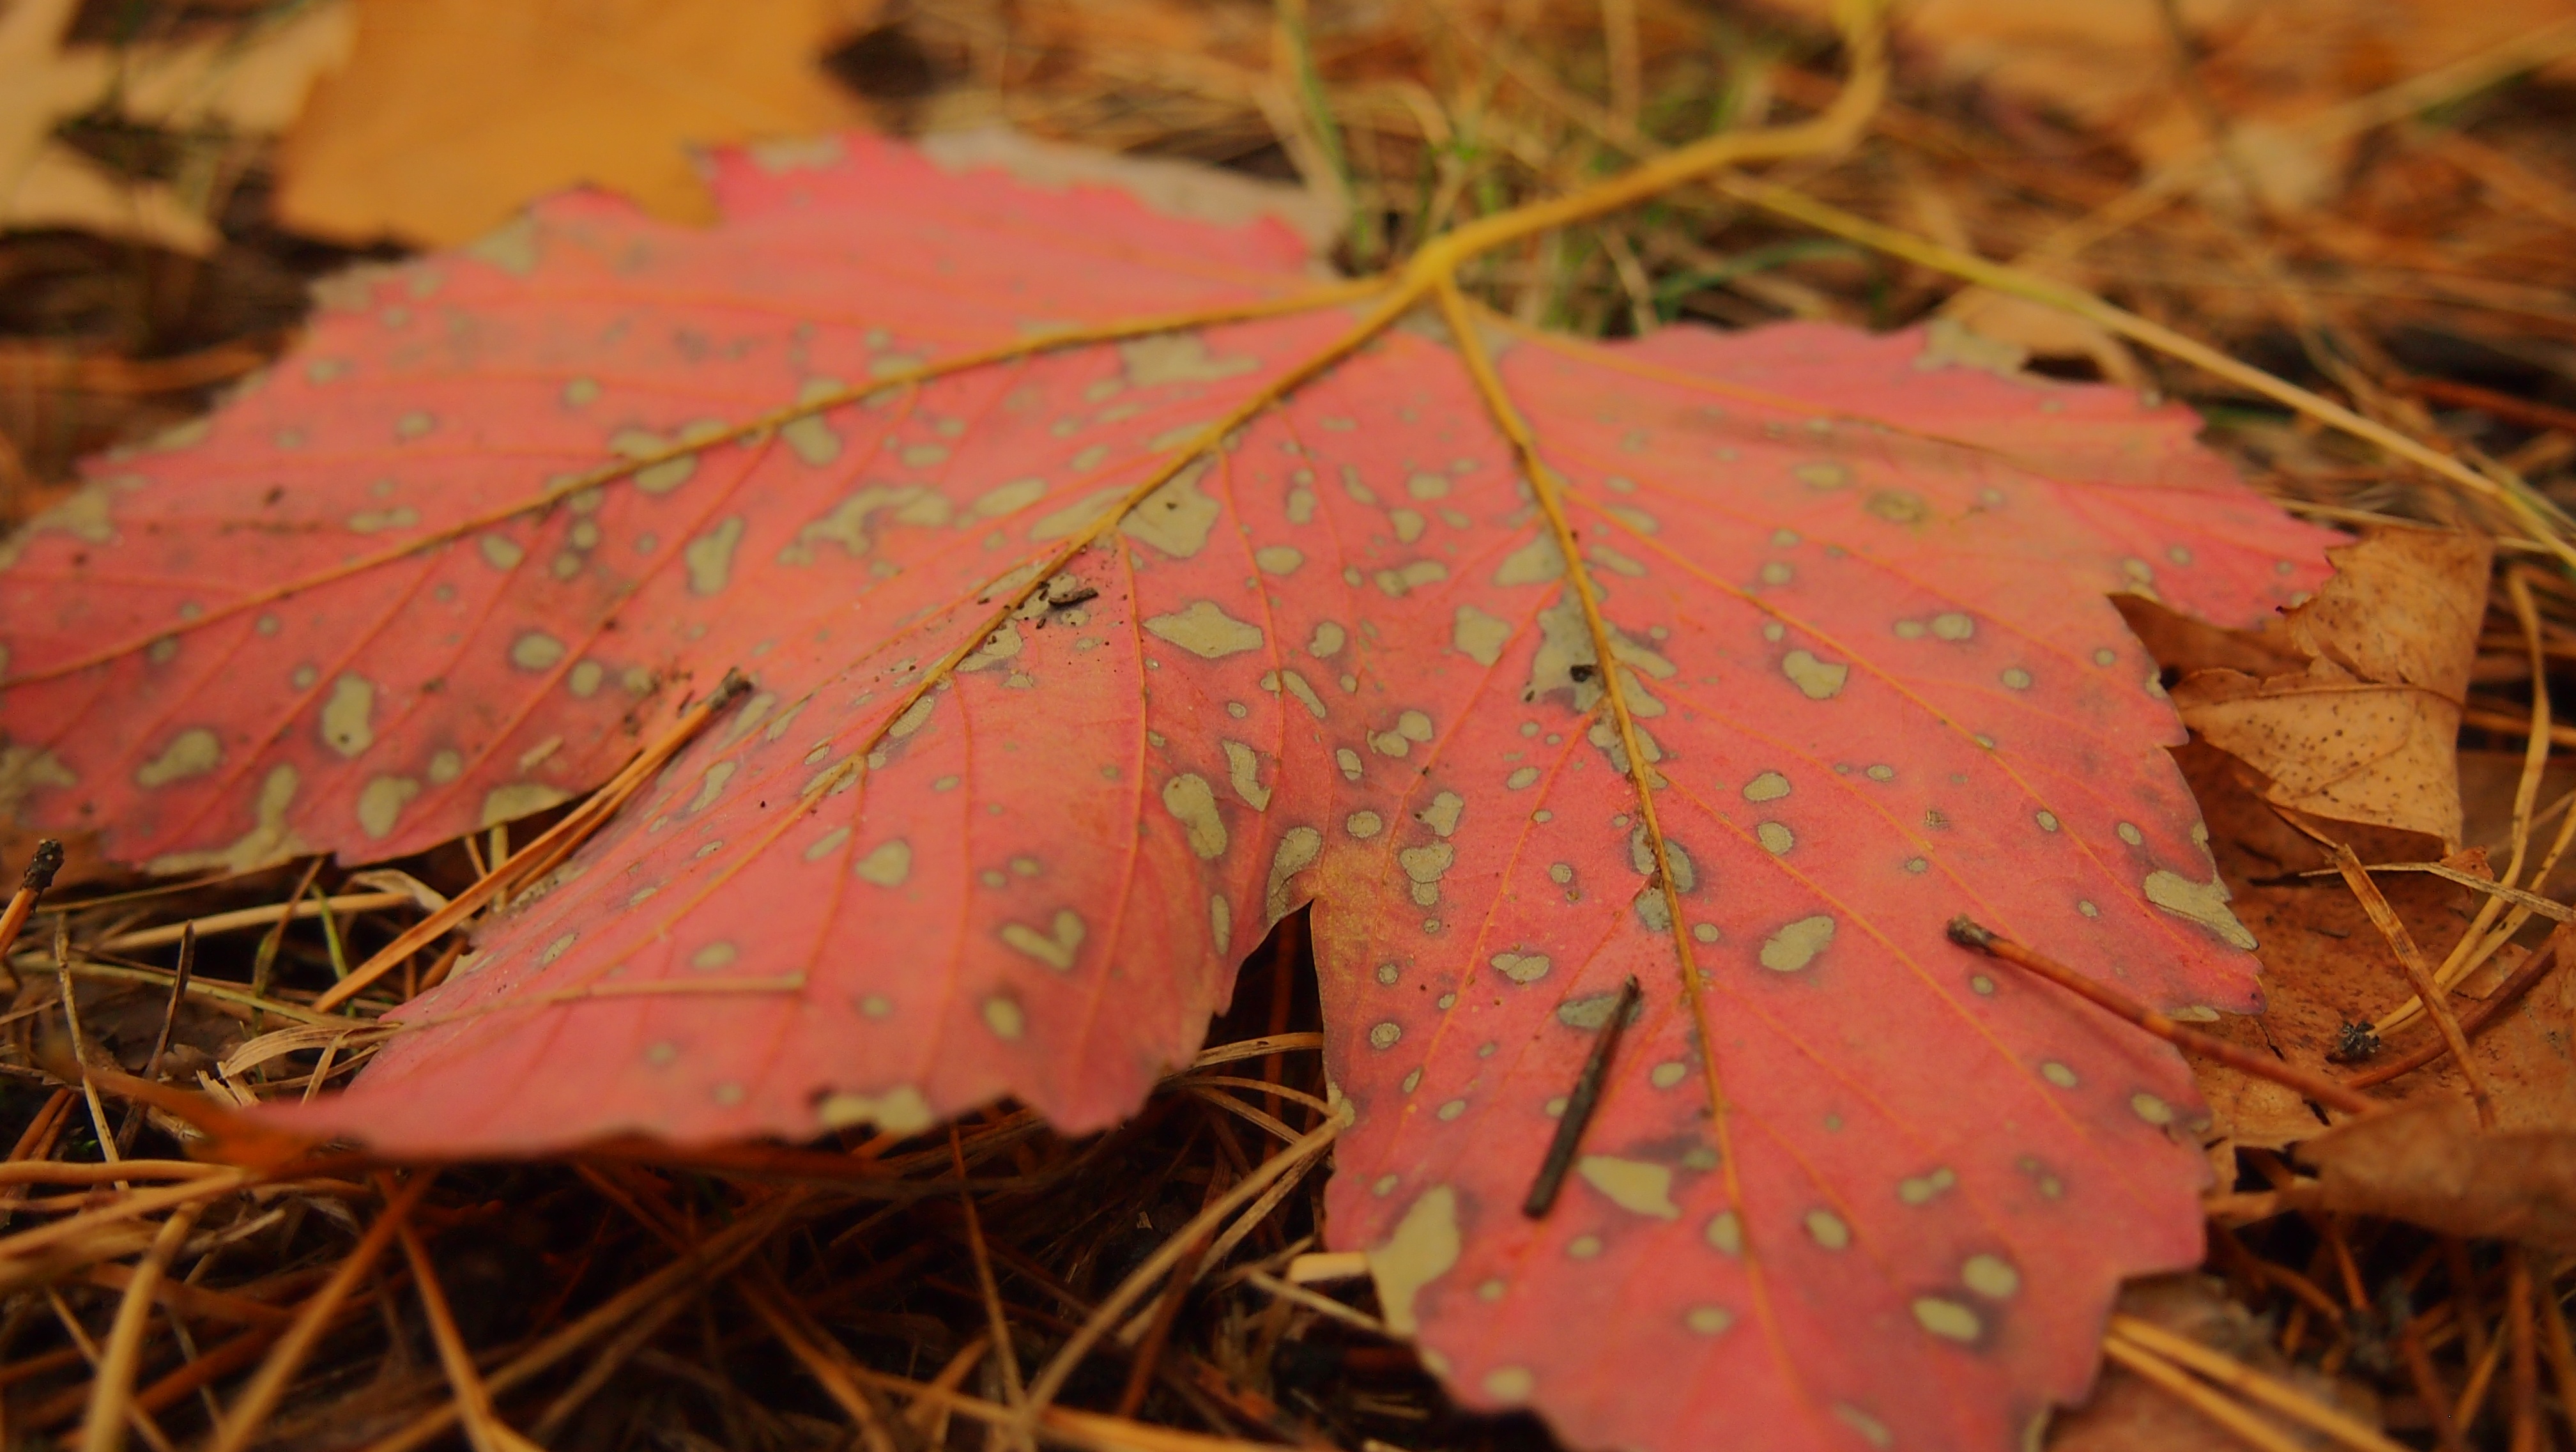
tree, branch, plant, leaf, flower, petal, red, autumn, closeup, flora, season, maple tree, maple leaf, sheet, macro photography, woody plant, land plant